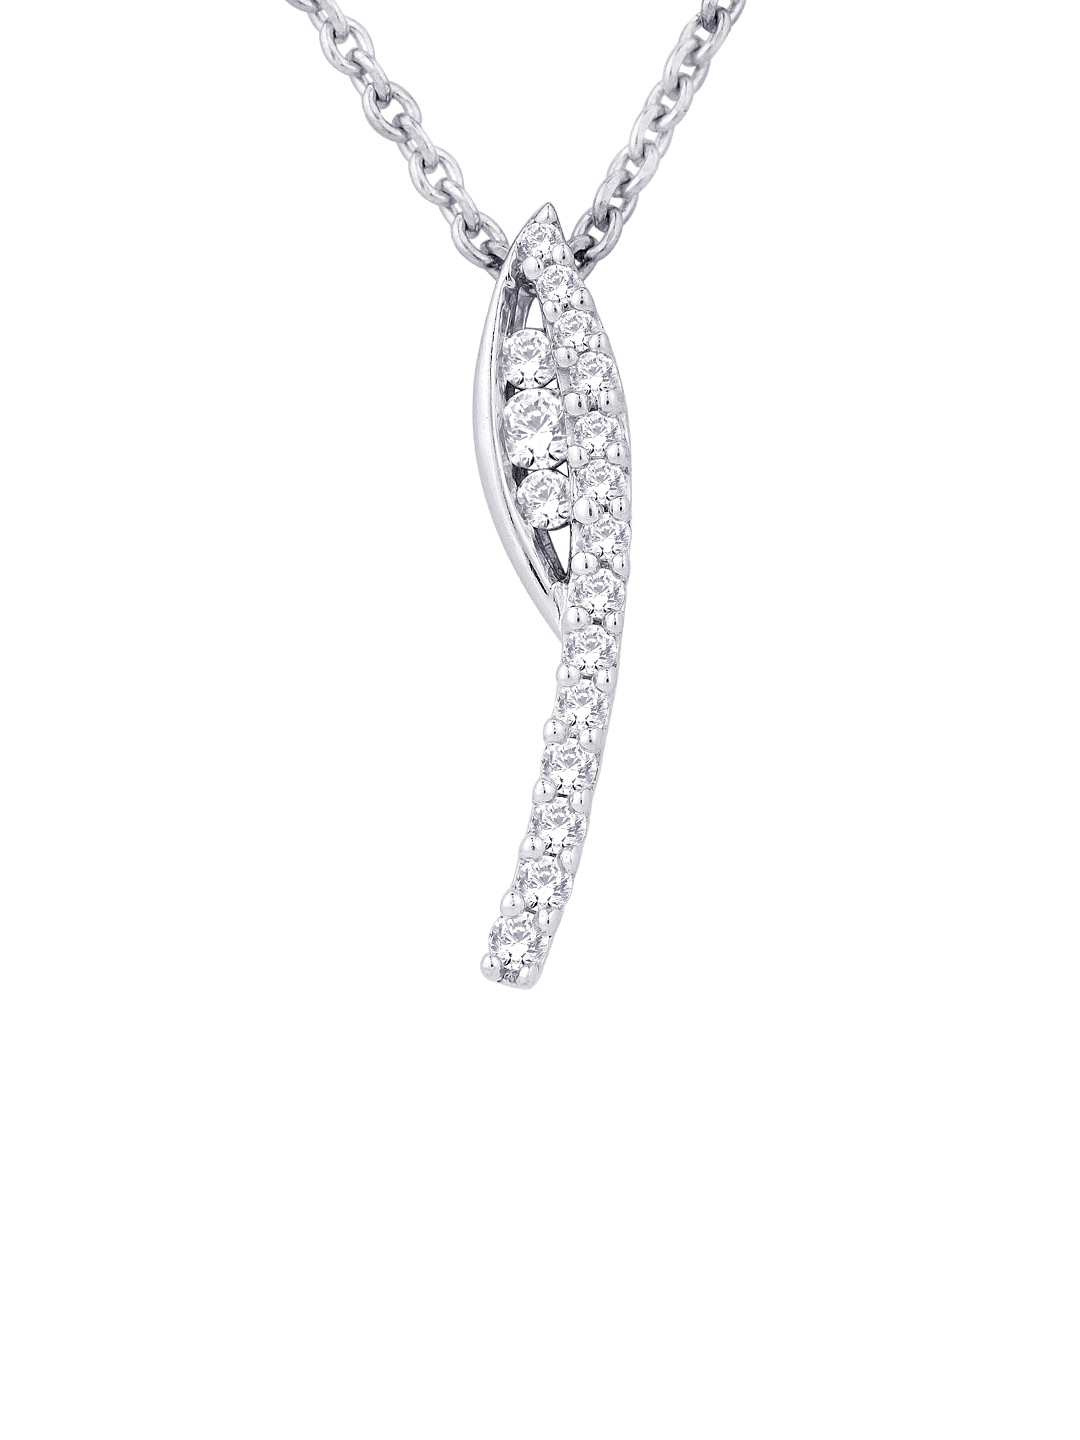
Lucera Women Silver Pendant
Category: Accessories / Jewellery / Pendant
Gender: Women
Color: Silver
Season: Summer 2013
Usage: Casual